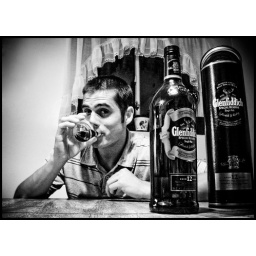
boys in black and white